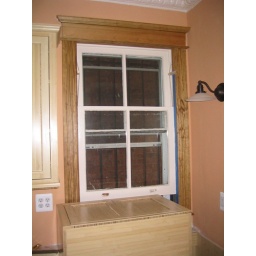
New trim for the window in the kitchen (which was also painted)